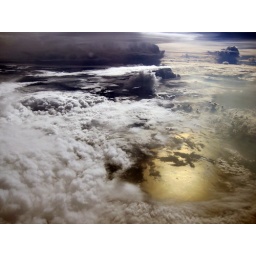
I will build my house in the clouds someday.